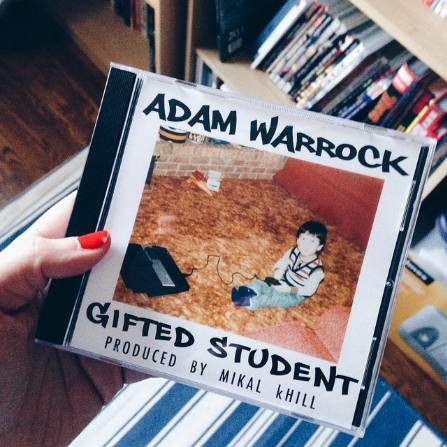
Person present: No